Figures Don't Lie

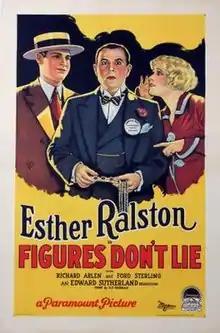
Theatrical release poster

Figures Don't Lie is a 1927 American silent comedy film directed by A. Edward Sutherland and written by Ethel Doherty and Louise Long from an adaptation by Grover Jones of a story by B. F. Zeidman, with intertitles by Herman J. Mankiewicz. The film stars Esther Ralston, Richard Arlen, Ford Sterling, Doris Hill, Blanche Payson, and Natalie Kingston. The film was released on October 9, 1927, by Paramount Pictures.